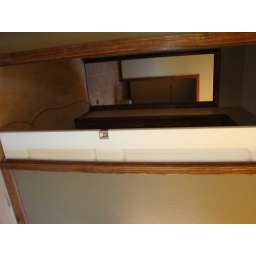
Pocket door in bedroom